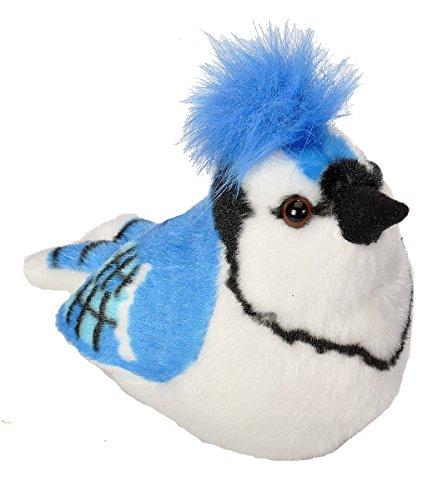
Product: Wild Republic Audubon Birds Collection with Authentic Bird Sounds, Hummingbird, Blue Jay and Baltimore Oriole, Bird Toys for Kids and bird watchers
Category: Toys & Games | Stuffed Animals & Plush Toys | Stuffed Animals & Teddy Bears
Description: The Hummingbird, blue Jay and Baltimore oriole are included in this adorable bird house.
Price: $24.99
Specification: Product Dimensions:         4.5 x 4 x 4 inches ; 1 pounds    |Shipping Weight: 1.1 pounds (View shipping rates and policies)|Domestic Shipping: Item can be shipped within U.S.|International Shipping: This item can be shipped to select countries outside of the U.S.  Learn More|ASIN: B076WVMBGY|Item model number: 90404|    #1263    in Preschool Stuffed Animals & Toys    |    #1708    in Stuffed Animals & Teddy Bears    |    #617    in Toddler Stuffed Animals & Toys